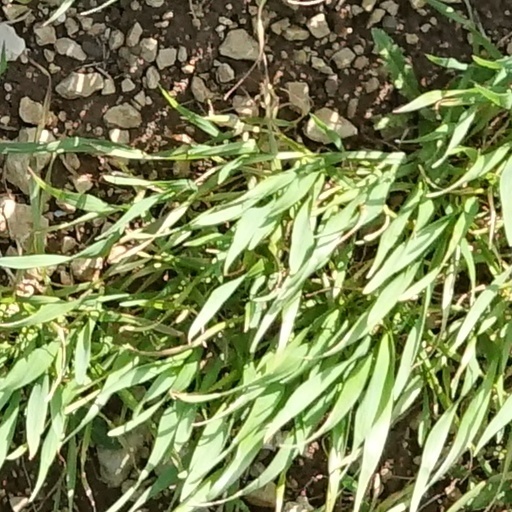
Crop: wheat